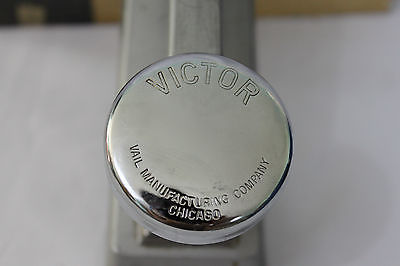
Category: stapler